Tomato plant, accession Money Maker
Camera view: horizontal (90 deg, fisheye); turntable rotation: 330 degrees
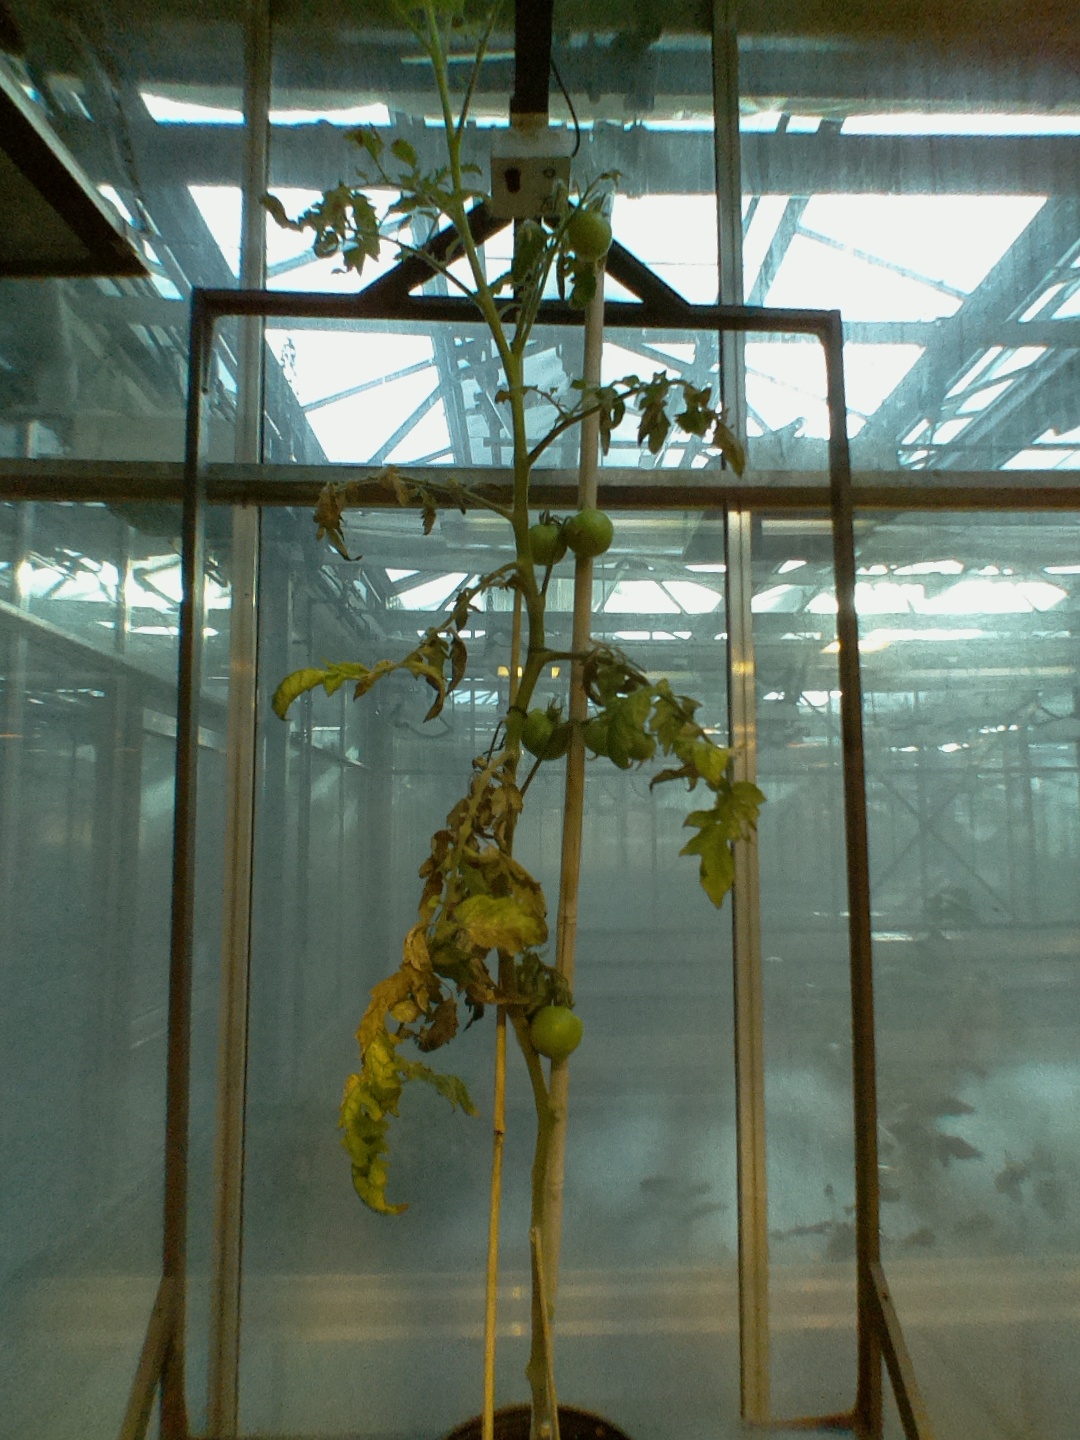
BBCH growth stage 76: 60%-70% of final fruit size